Parliament of Canada

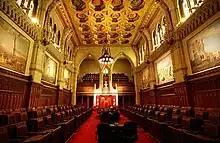
The Senate

The sovereign's place in the legislature, formally known as the King-in-Parliament, is defined by the "Constitution Act, 1867", and various conventions. Neither he nor his viceroy, however, participates in the legislative process save for signifying the King's approval to a bill passed by both houses of Parliament, known as the granting of Royal Assent, which is necessary for a bill to be enacted as law. All federal bills thus begin with the phrase "Now, therefore, His Majesty, by and with the advice and consent of the Senate and House of Commons of Canada, enacts as follows ..." and, as such, the Crown is immune from acts of Parliament unless expressed otherwise in the act itself. The governor general will normally perform the task of granting Royal Assent, though the monarch may also do so, at the request of either the Cabinet or the viceroy, who may defer assent to the sovereign as per the constitution.